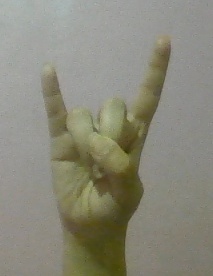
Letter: la